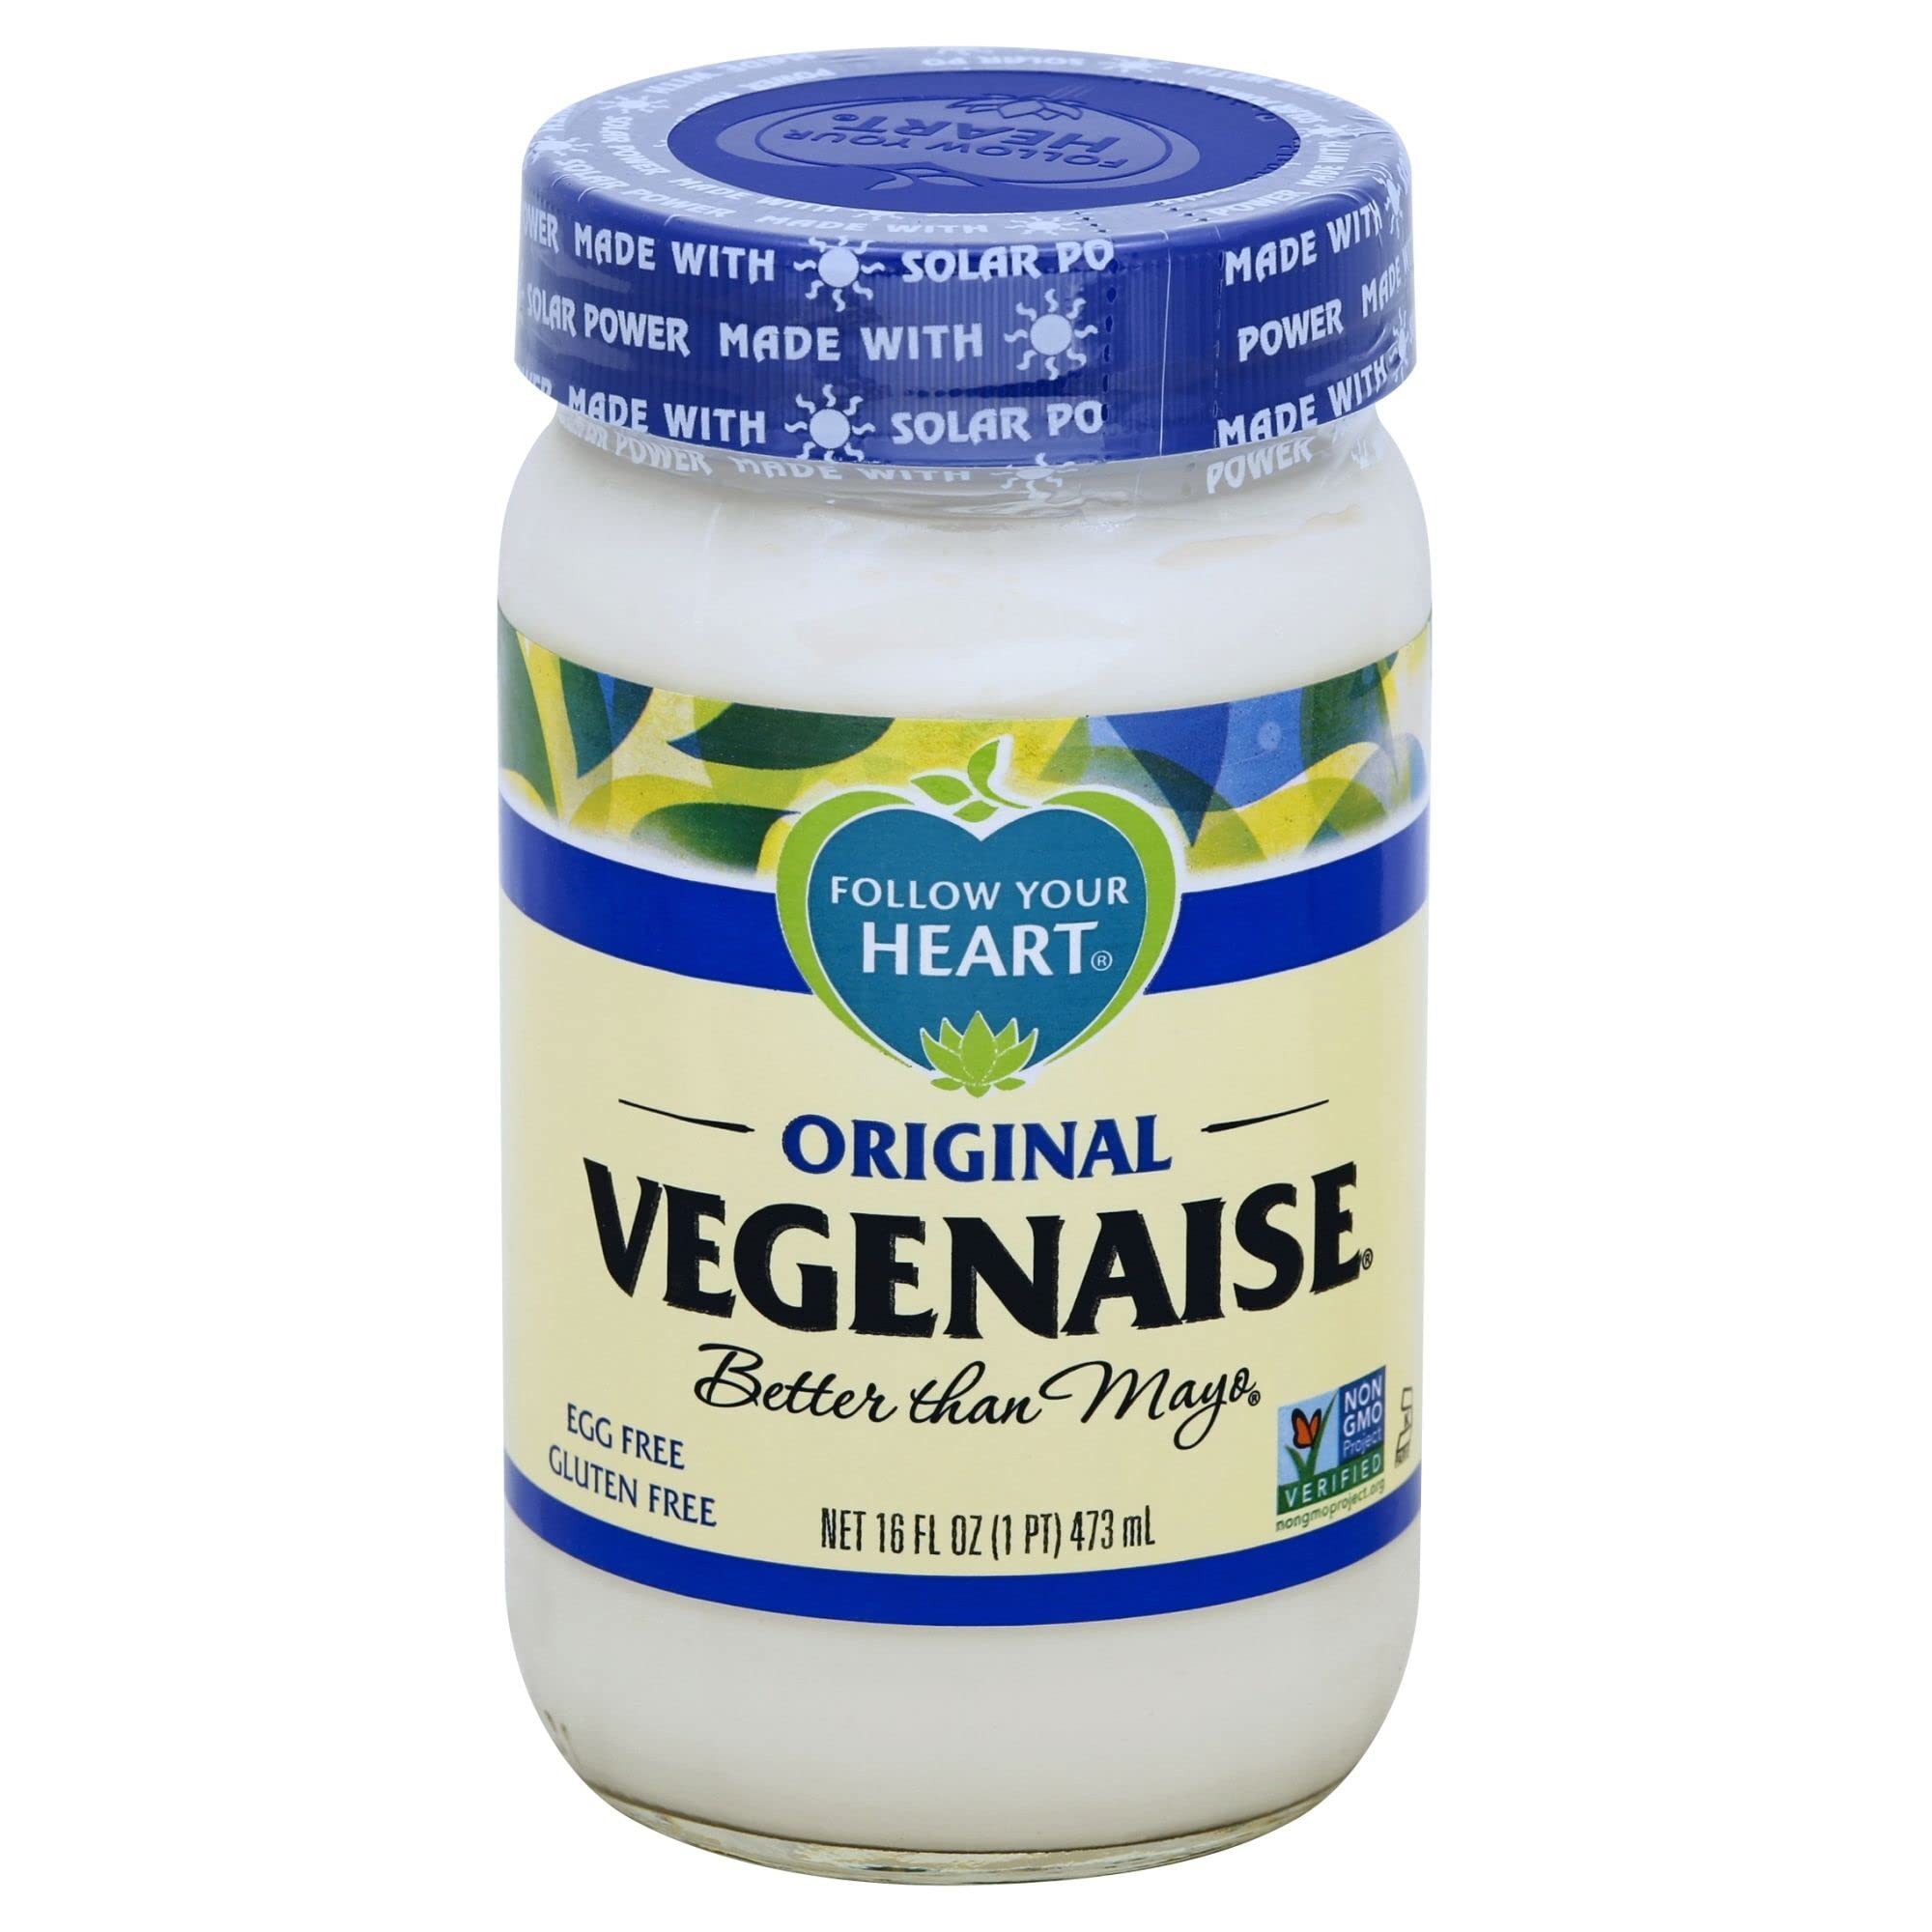
Item Name: Vegenaise, The Original Veganaise, 16 Ounce
Product Description: Sandwich Spreads
Value: 16.0
Unit: Ounce

Price: 5.67